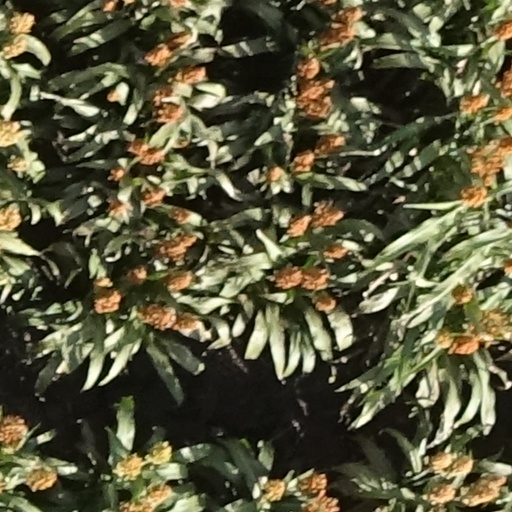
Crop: sorghum